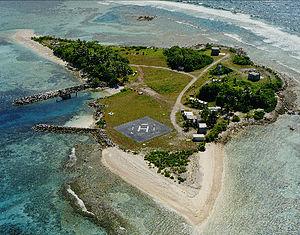
Les îles Omelek font partie de l'atoll de Kwajalein, Îles Marshall. Elles ont une superficie globale de 3,2 hectares, la majeure partie sur l'île principale Omelek.
Les Îles Marshall ou Marshall, en forme longue la république des Îles Marshall, en marshallais M̧ajeļ et Aolepān Aorōkin M̧ajeļ, en anglais Marshall Islands et Republic of the Marshall Islands, sont un État de Micronésie, en Océanie, dont l'indépendance a été reconnue en 1990.